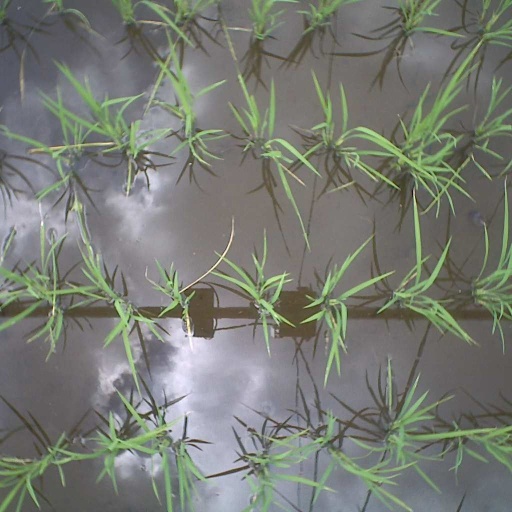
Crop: rice